Sigg

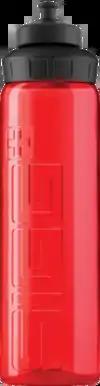
SIGG VIVA made of polypropylene.

Since April 2014 SIGG started manufacturing bottles made of high-grade 100% recyclable polypropylene, a safe, durable and eco-friendly plastic. As part of the philosophy of the company means to keep the swissness of its products, the SIGG VIVA bottles are produced in Switzerland. SIGG ensures that these bottles are free of BPA and they are produced with the same ecological standards of the aluminum bottles. These sport orientated bottles have the advantage that they are transparent allowing to see the inside and they are very resistant against dent and scratches.